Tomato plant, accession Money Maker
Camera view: horizontal (90 deg, fisheye); turntable rotation: 210 degrees
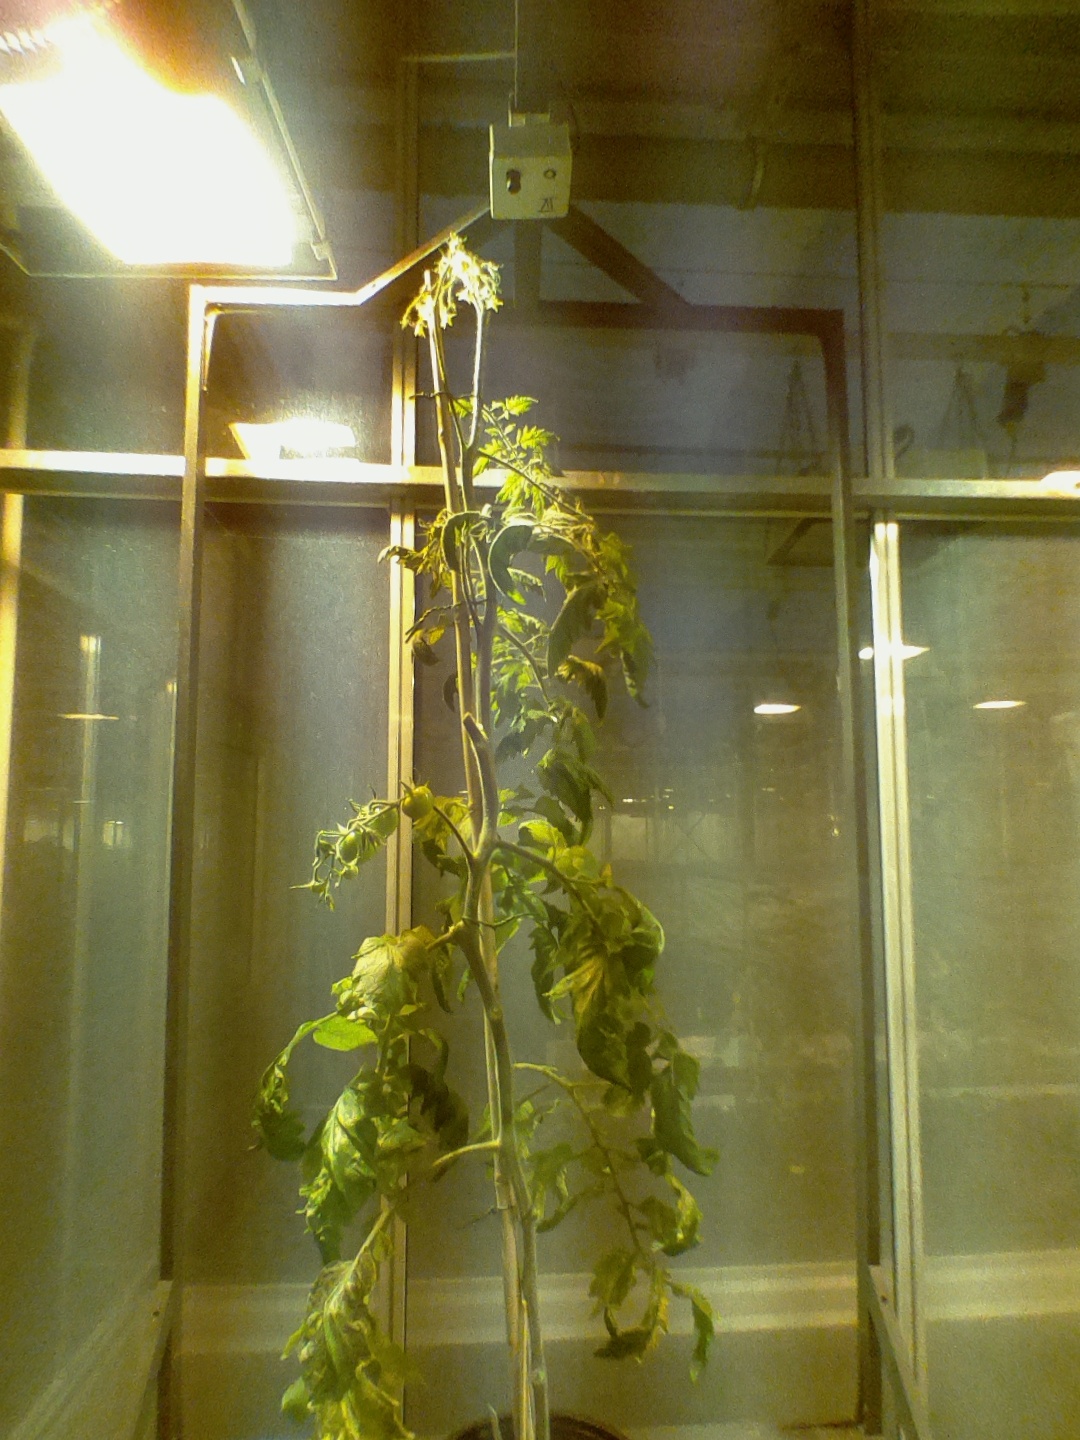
BBCH growth stage 75: 50%-60% of final fruit size